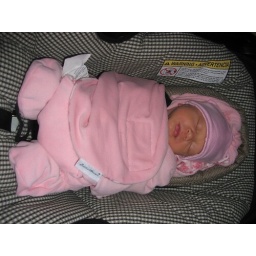
swaddled up in the car seat